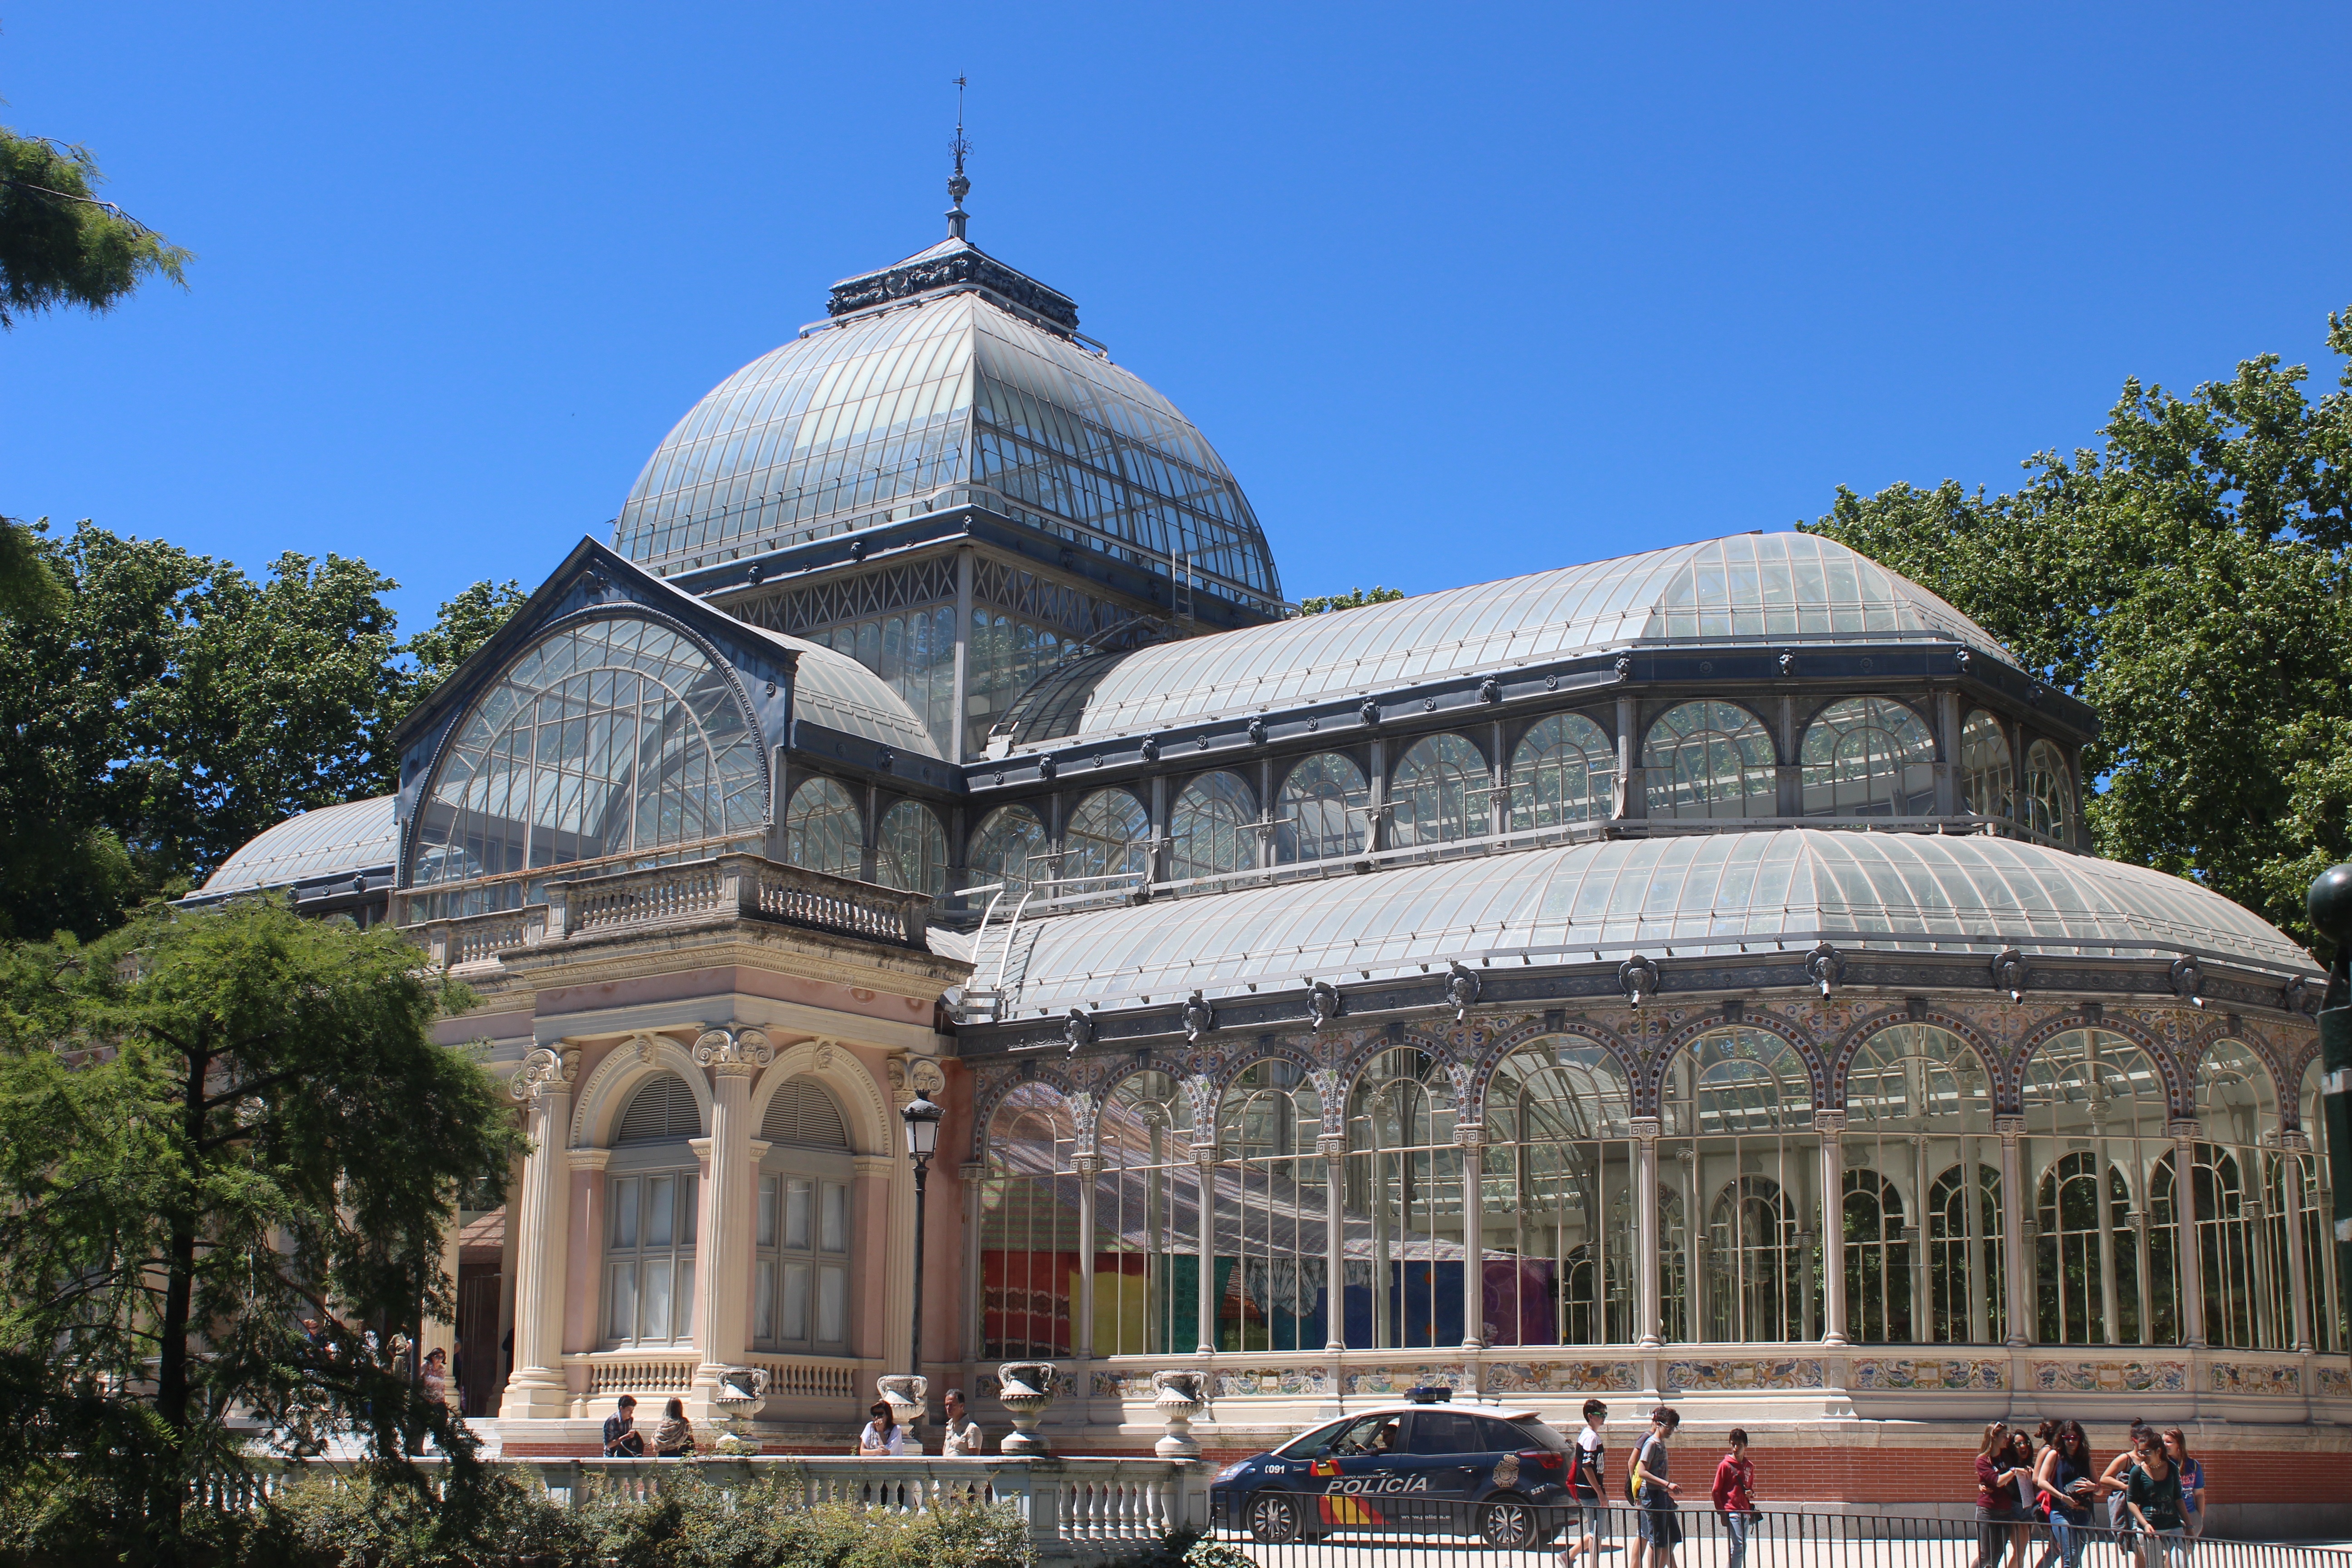
architecture, glass, building, palace, landmark, modern, place of worship, modern architecture, trees, spain, temple, madrid, dome, historic site, crystal palace, byzantine architecture